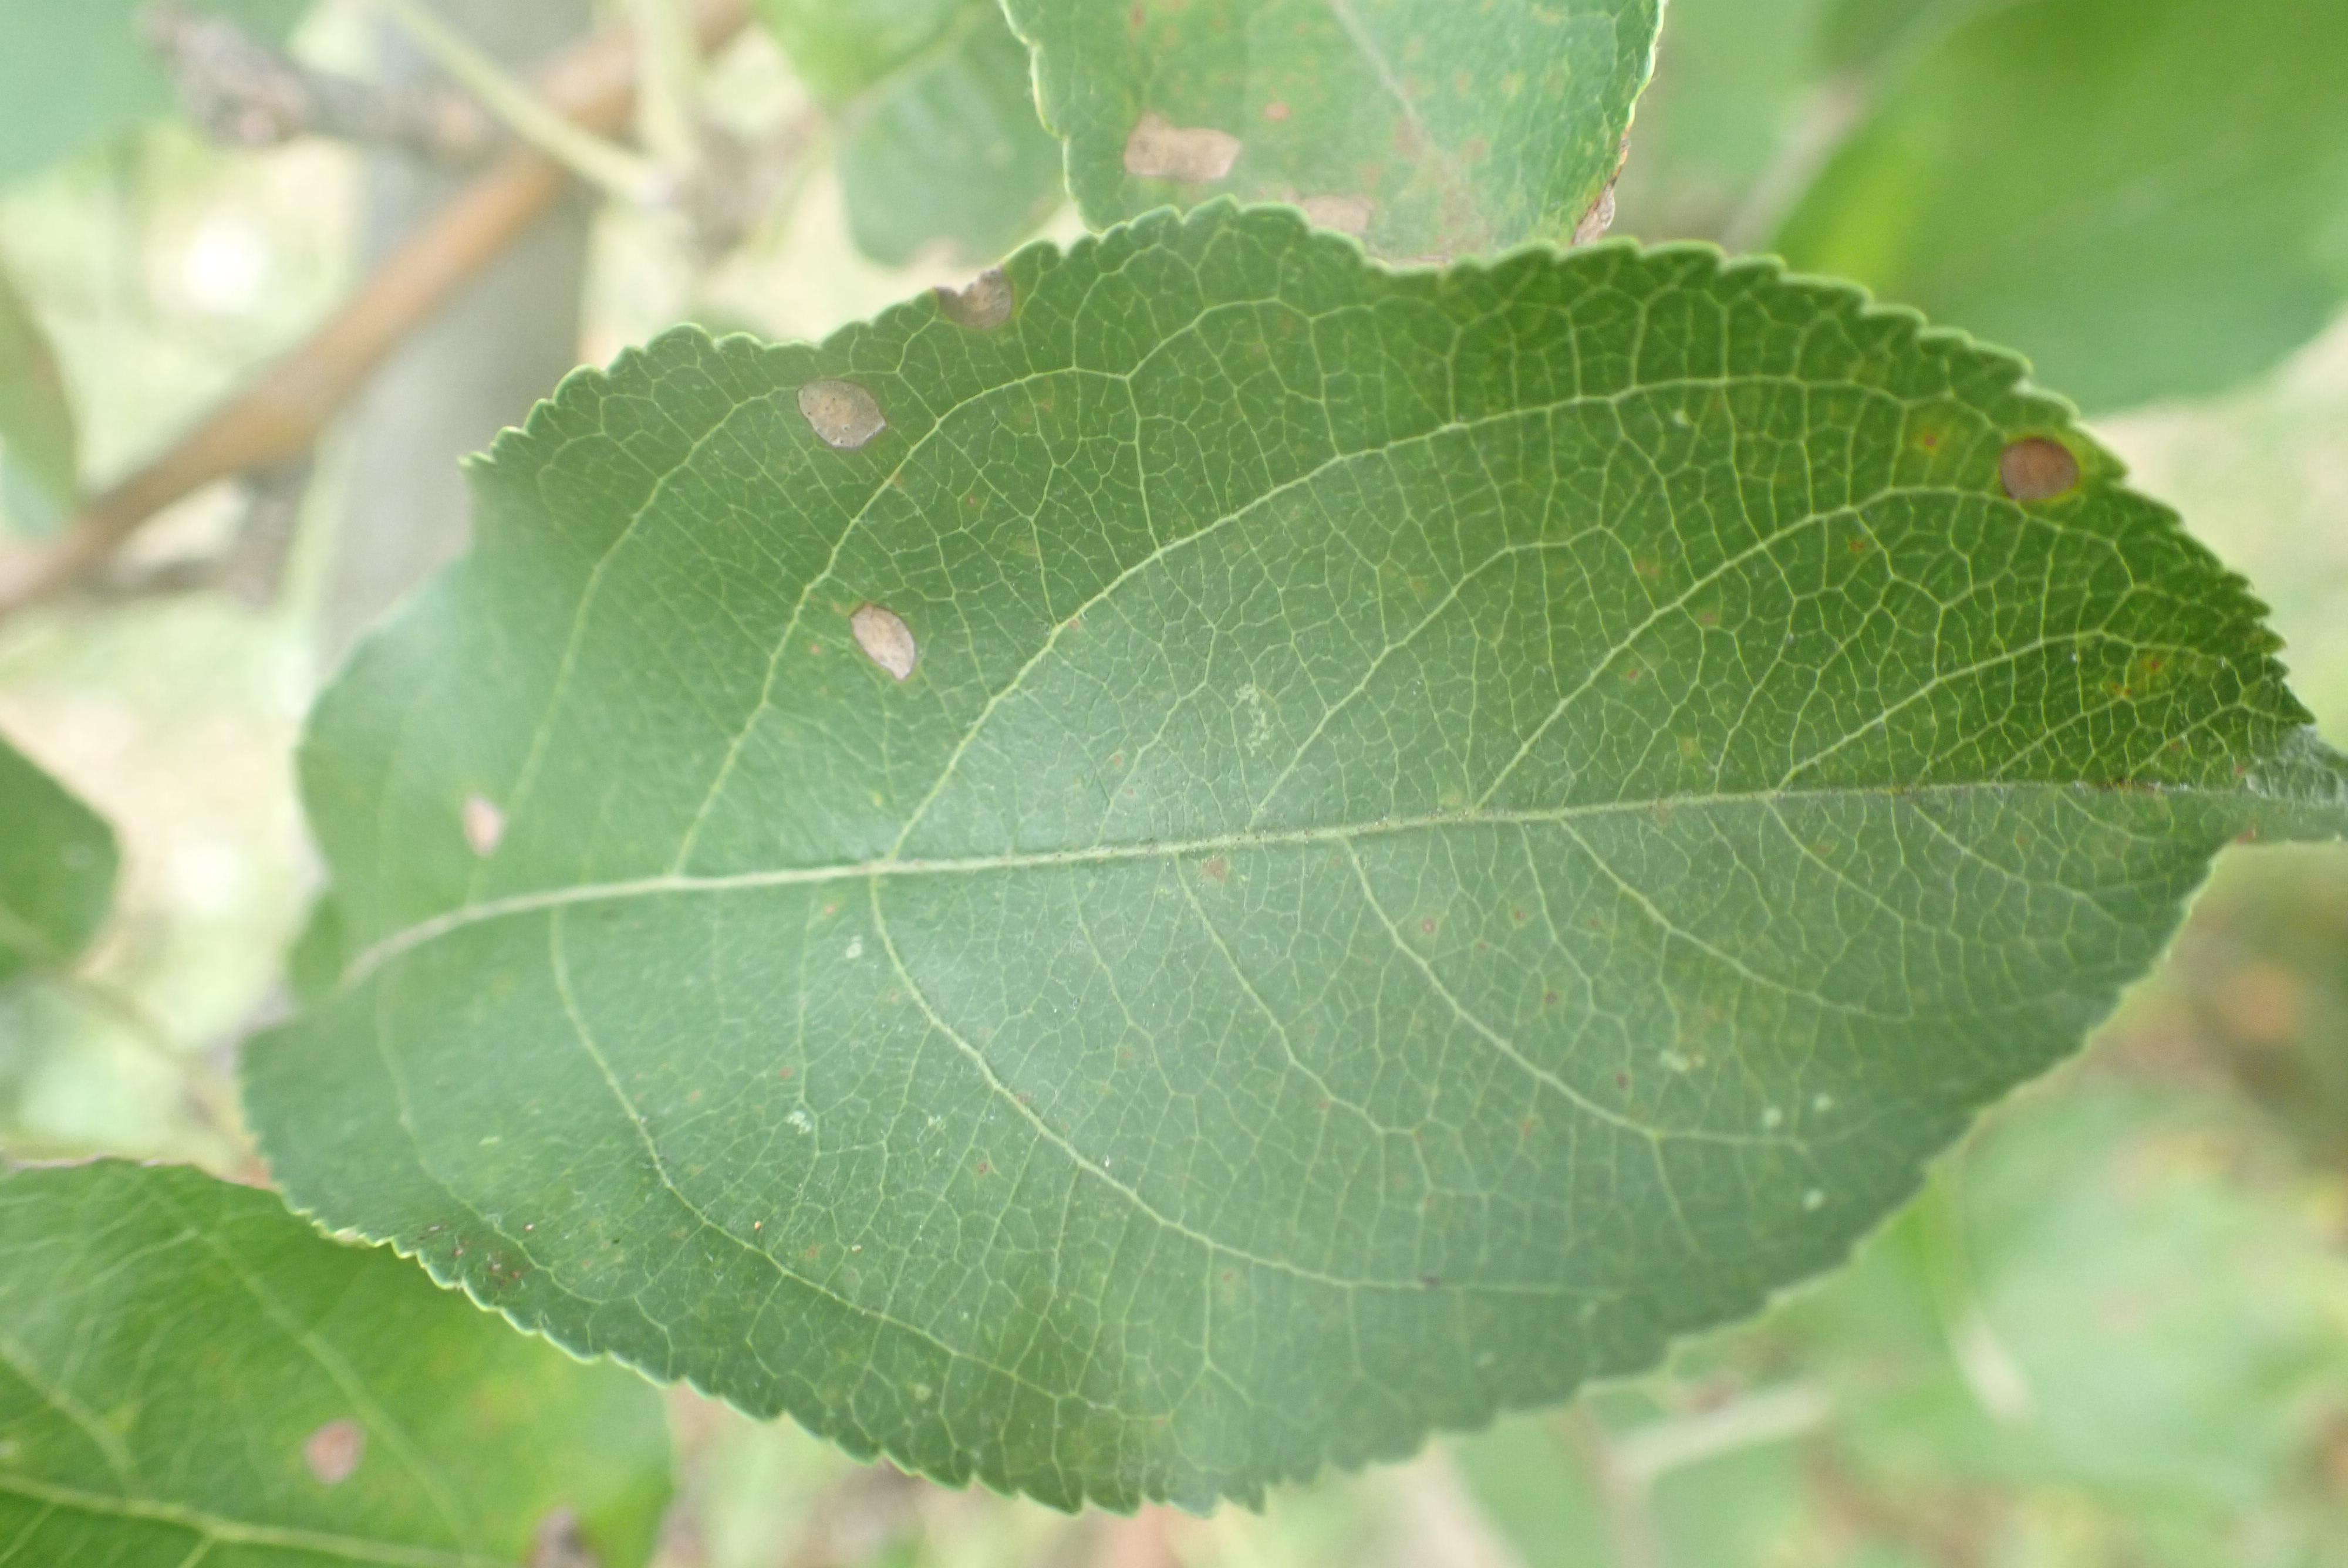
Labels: scab, frog_eye_leaf_spot, complex